Chrysorthenches argentea

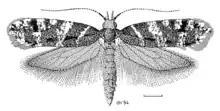
Illustration by Des Helmore.

The mature lava is between 7 and 8 mm in length, has a brown head and a green or tan body marked with a chevron like pattern.